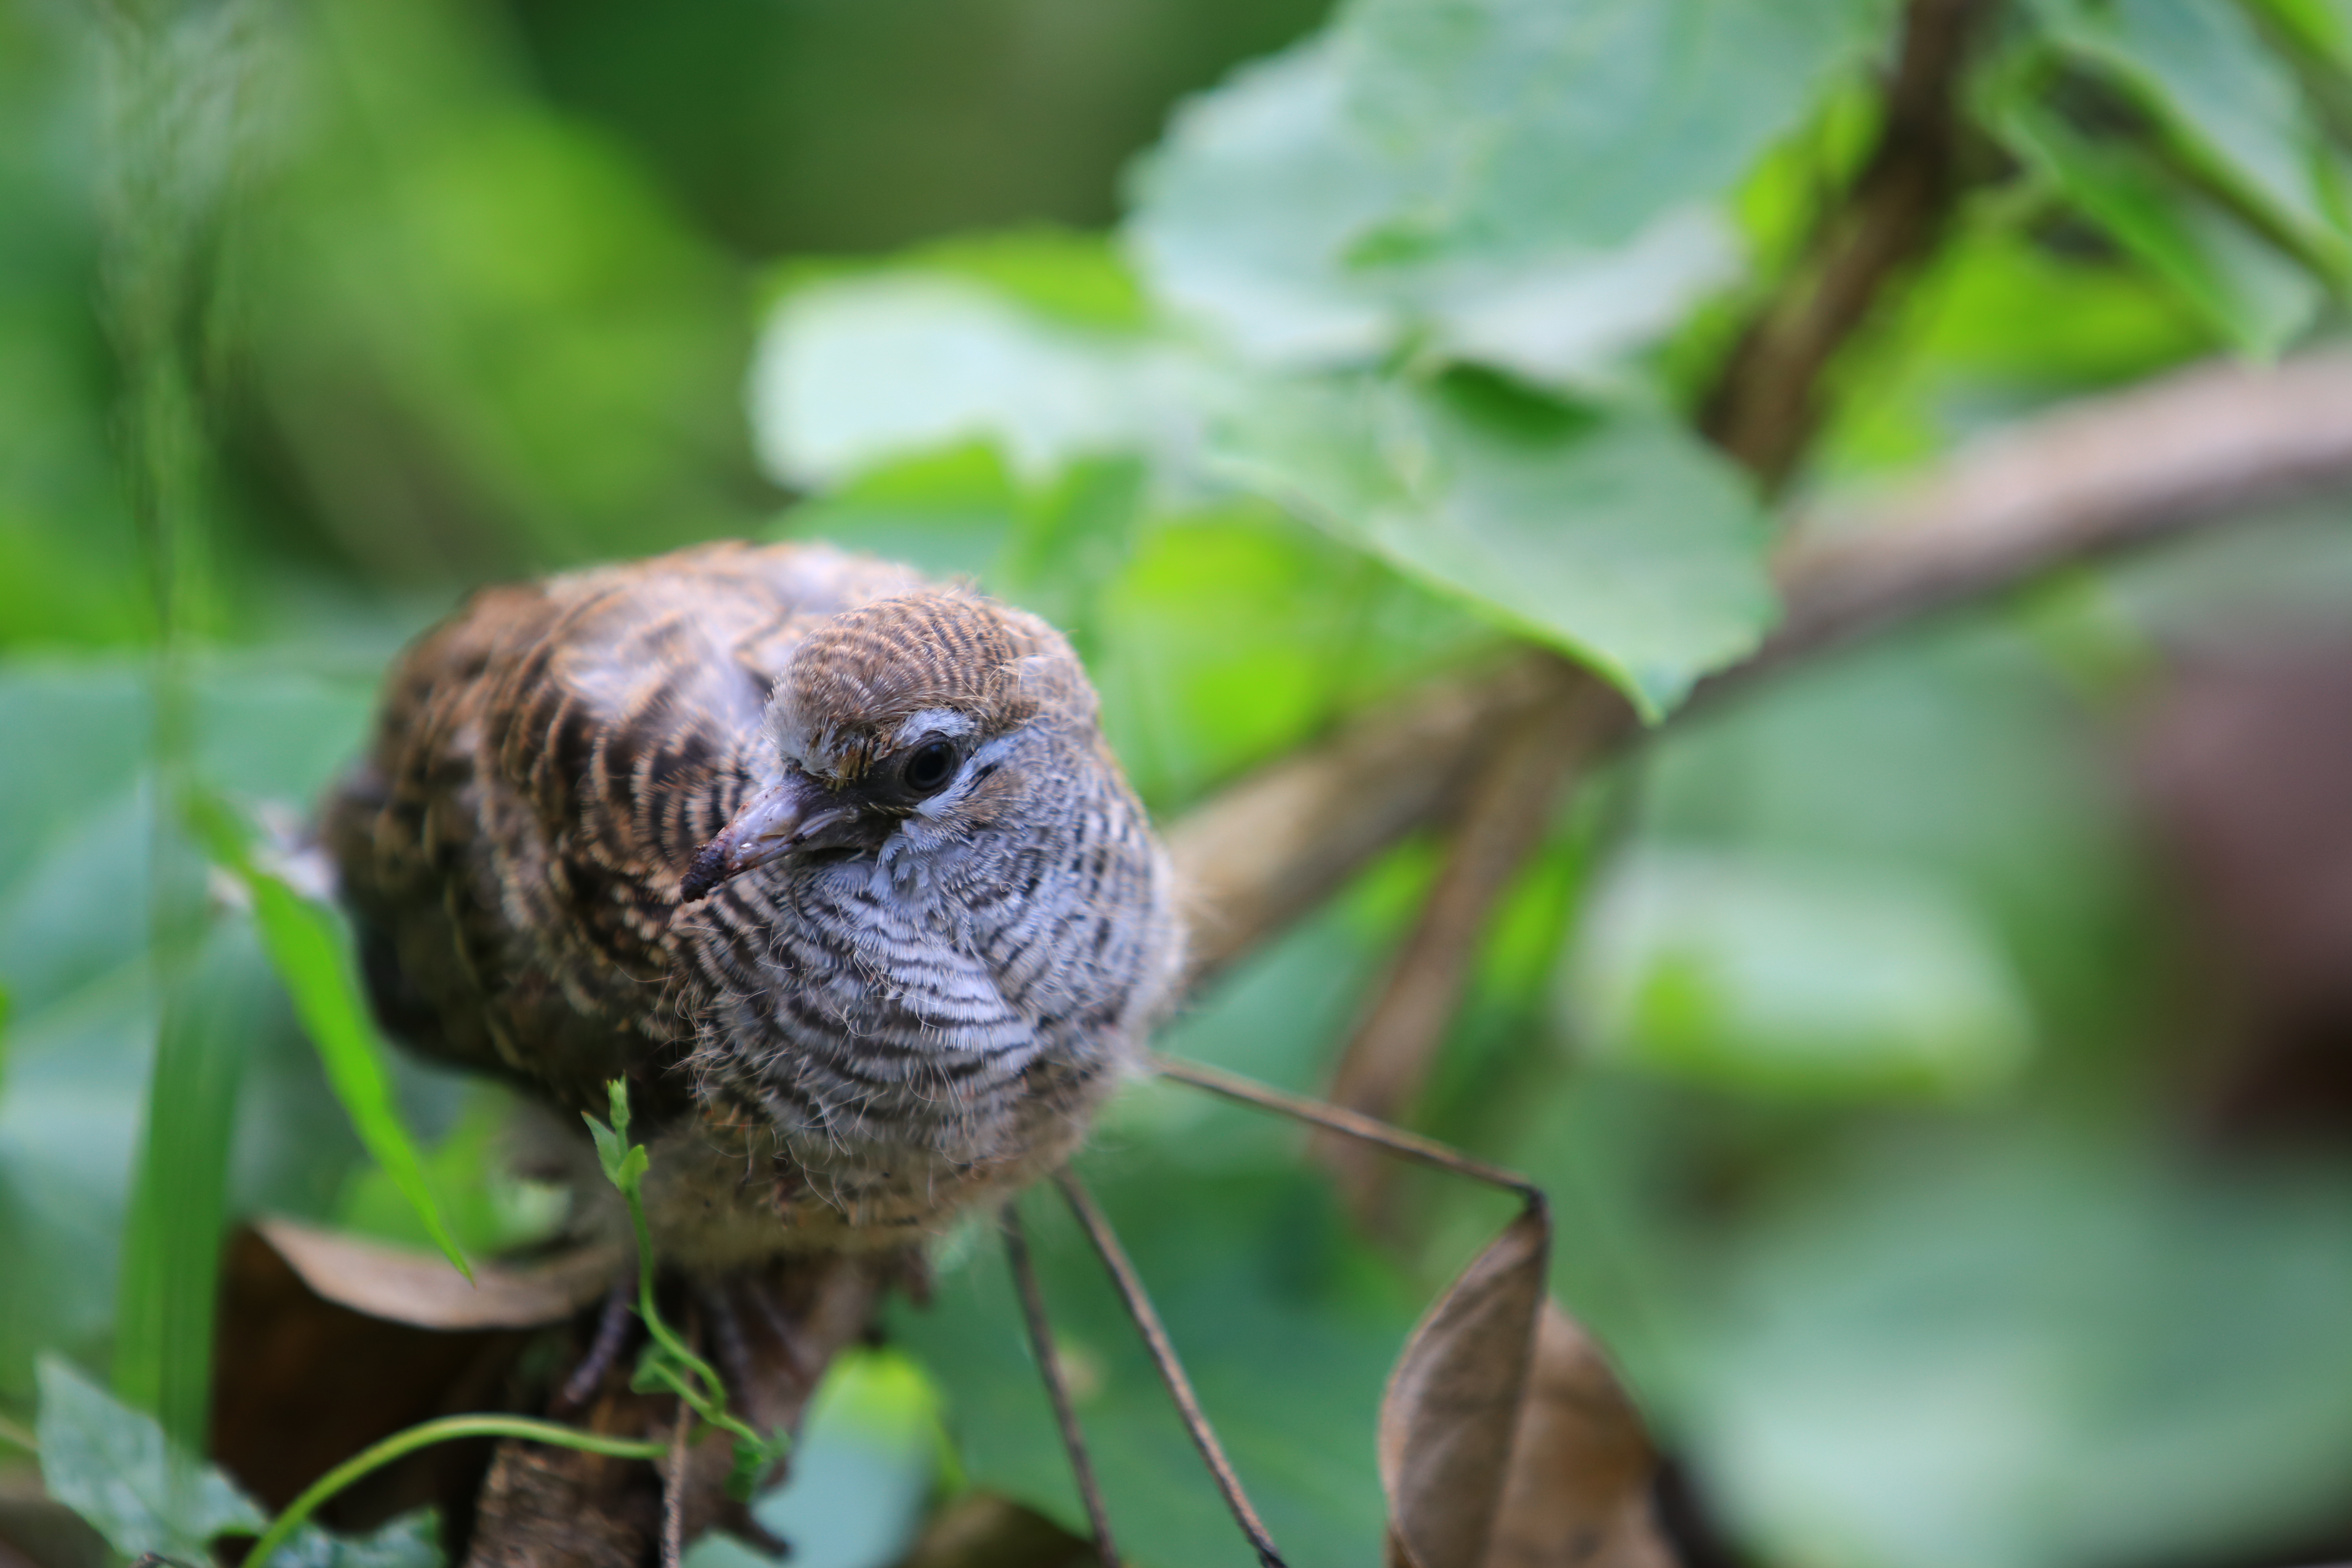
bird, terrestrial animal, organism, adaptation, plant, wildlife